Croatian Armed Forces Band

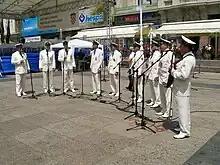
The naval ensemble.

The vocal ensemble was founded in early 2001 with the aim of preserving and promoting Croatian a cappella culture along with producing patriotic character in sailors. It has held many performances outside of the country, including at events in Italy, Germany, Poland, Belgium, Hungary, France, and Austria. It has even performed at NATO headquarters in Haren, Belgium.